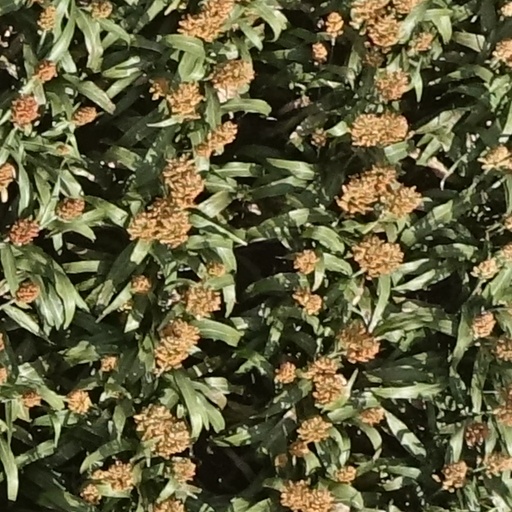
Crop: sorghum